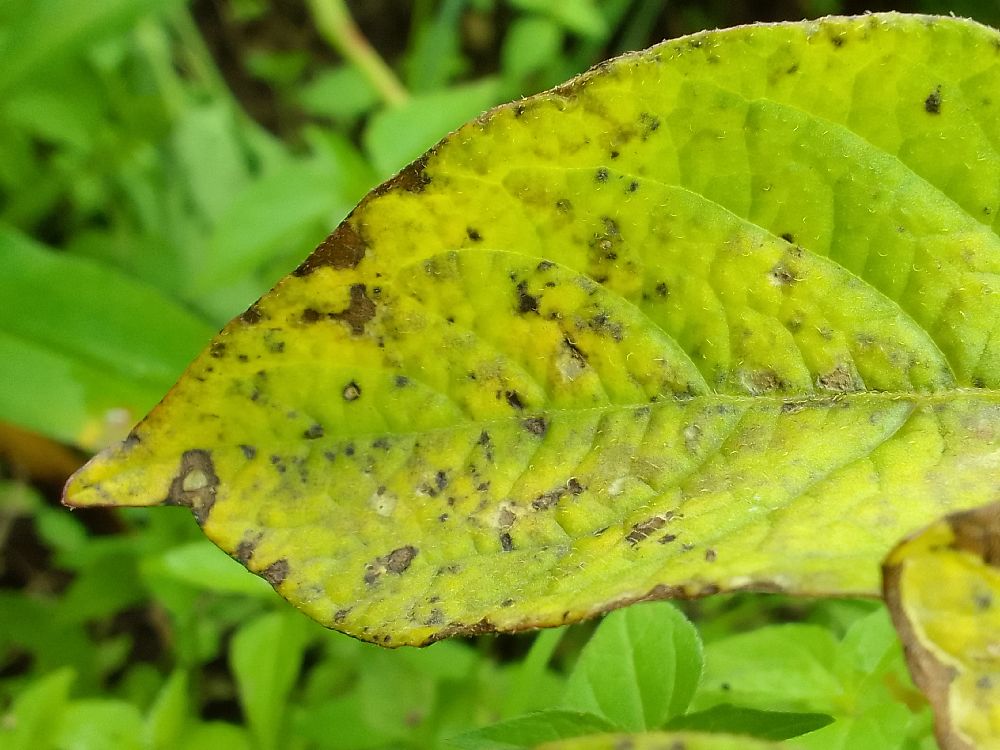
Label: Early blight